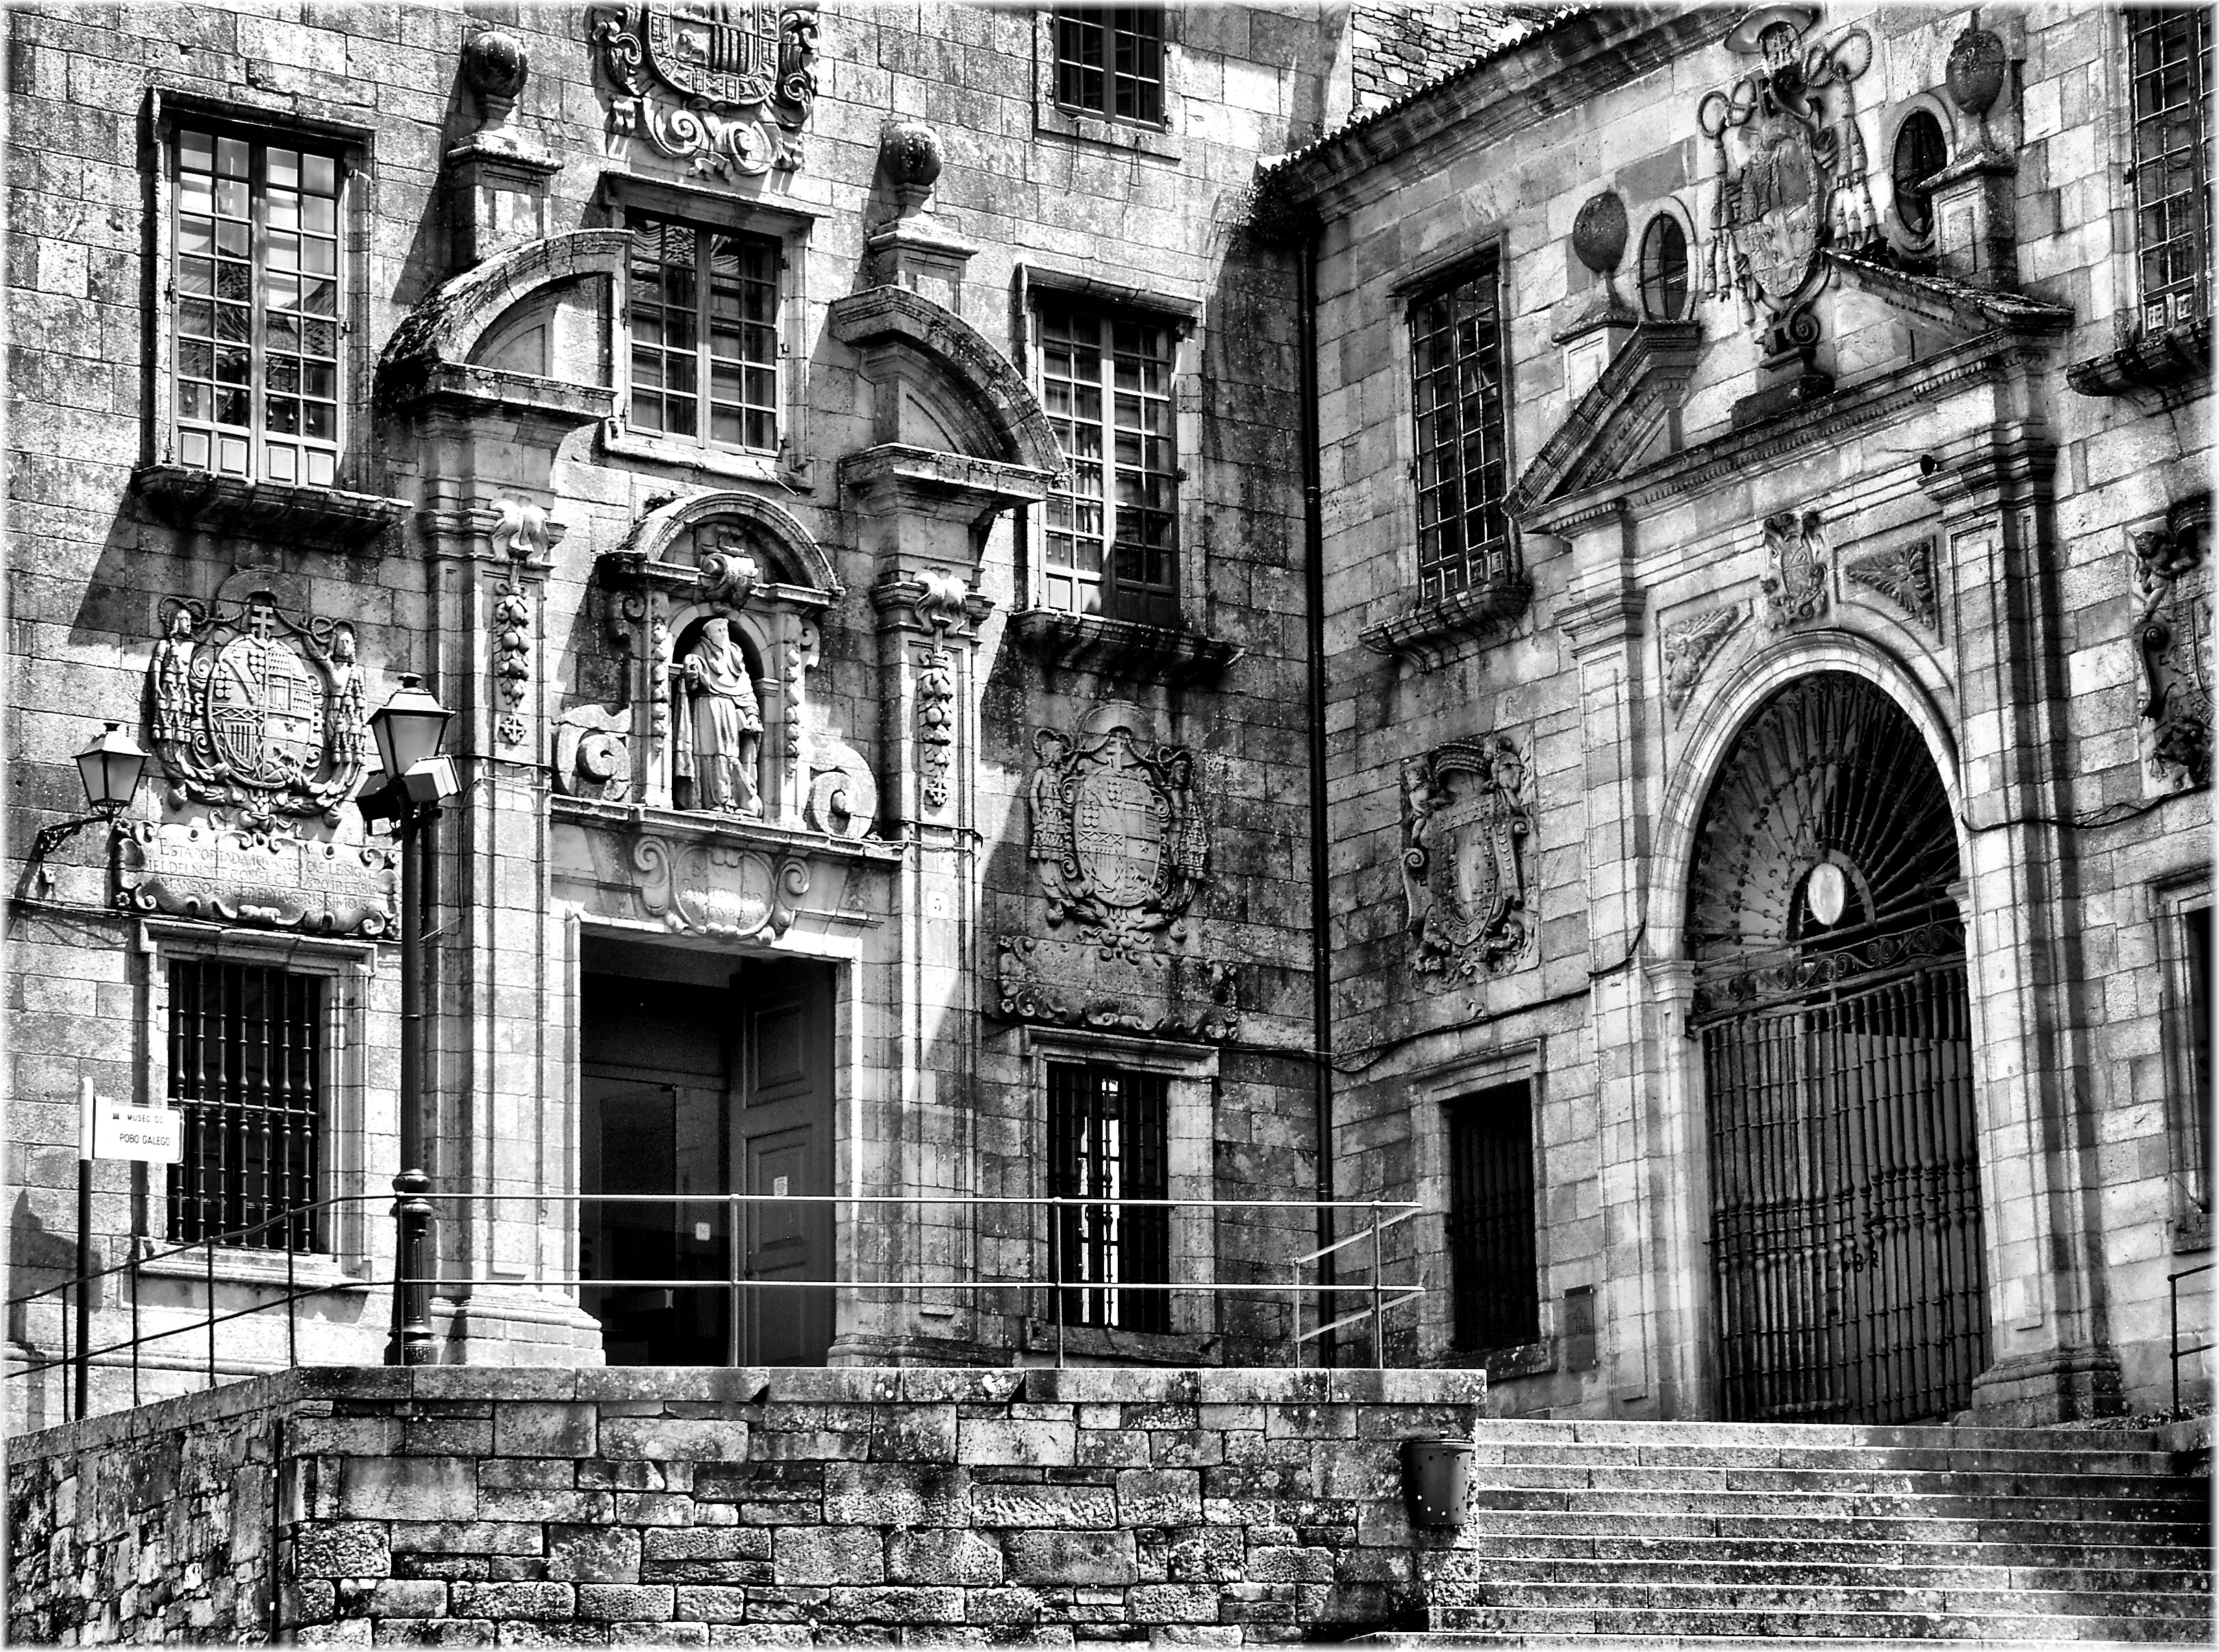
black and white, architecture, street, mansion, house, town, building, europe, arch, facade, monochrome, place of worship, bw, spain, ruins, europa, synagogue, galicia, piedra, history, blancoynegro, pedra, bn, espana, monocromo, galiza, iglesias, igrexas, compostela, conventos, provinciacoru a, urban area, monochrome photography, ancient history